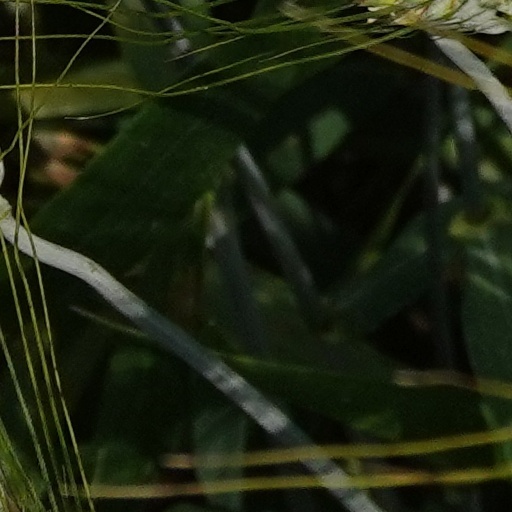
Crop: wheat